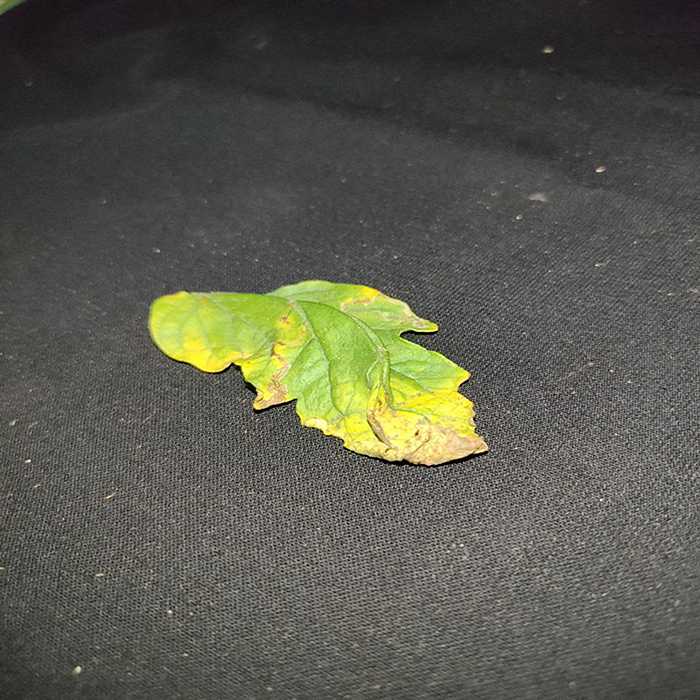
Plant: Tomato
Label: Tomato Bacterial spot